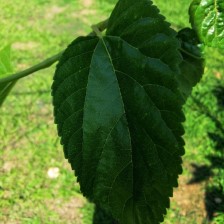
Variety: BlackOodTurkey